Hotel Charlotte (Charlotte, North Carolina)

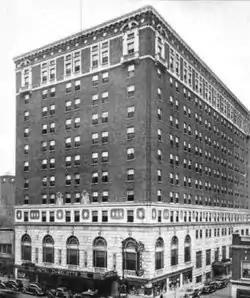
Hotel Charlotte in Charlotte, North Carolina

Hotel Charlotte was a 13-story hotel in Charlotte, North Carolina, which opened in 1929. It was on the corner of Trade Street and Poplar Street in the Uptown area of Charlotte.